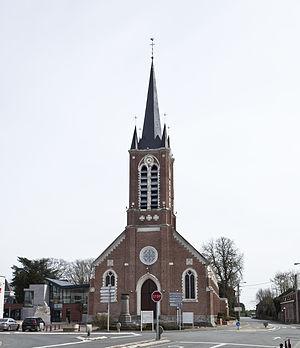
L'église d'Avelin
Avelin est une commune française située dans le département du Nord, en région Hauts-de-France.
Charles Ferdinand Leroy est un architecte lillois.